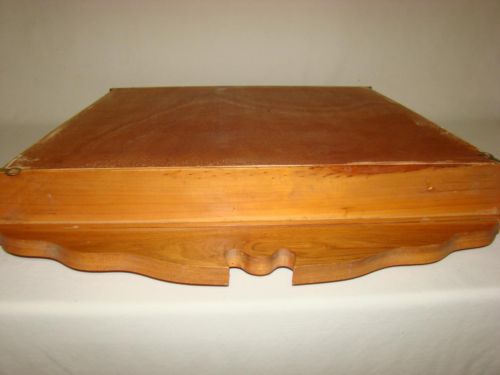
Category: cabinet